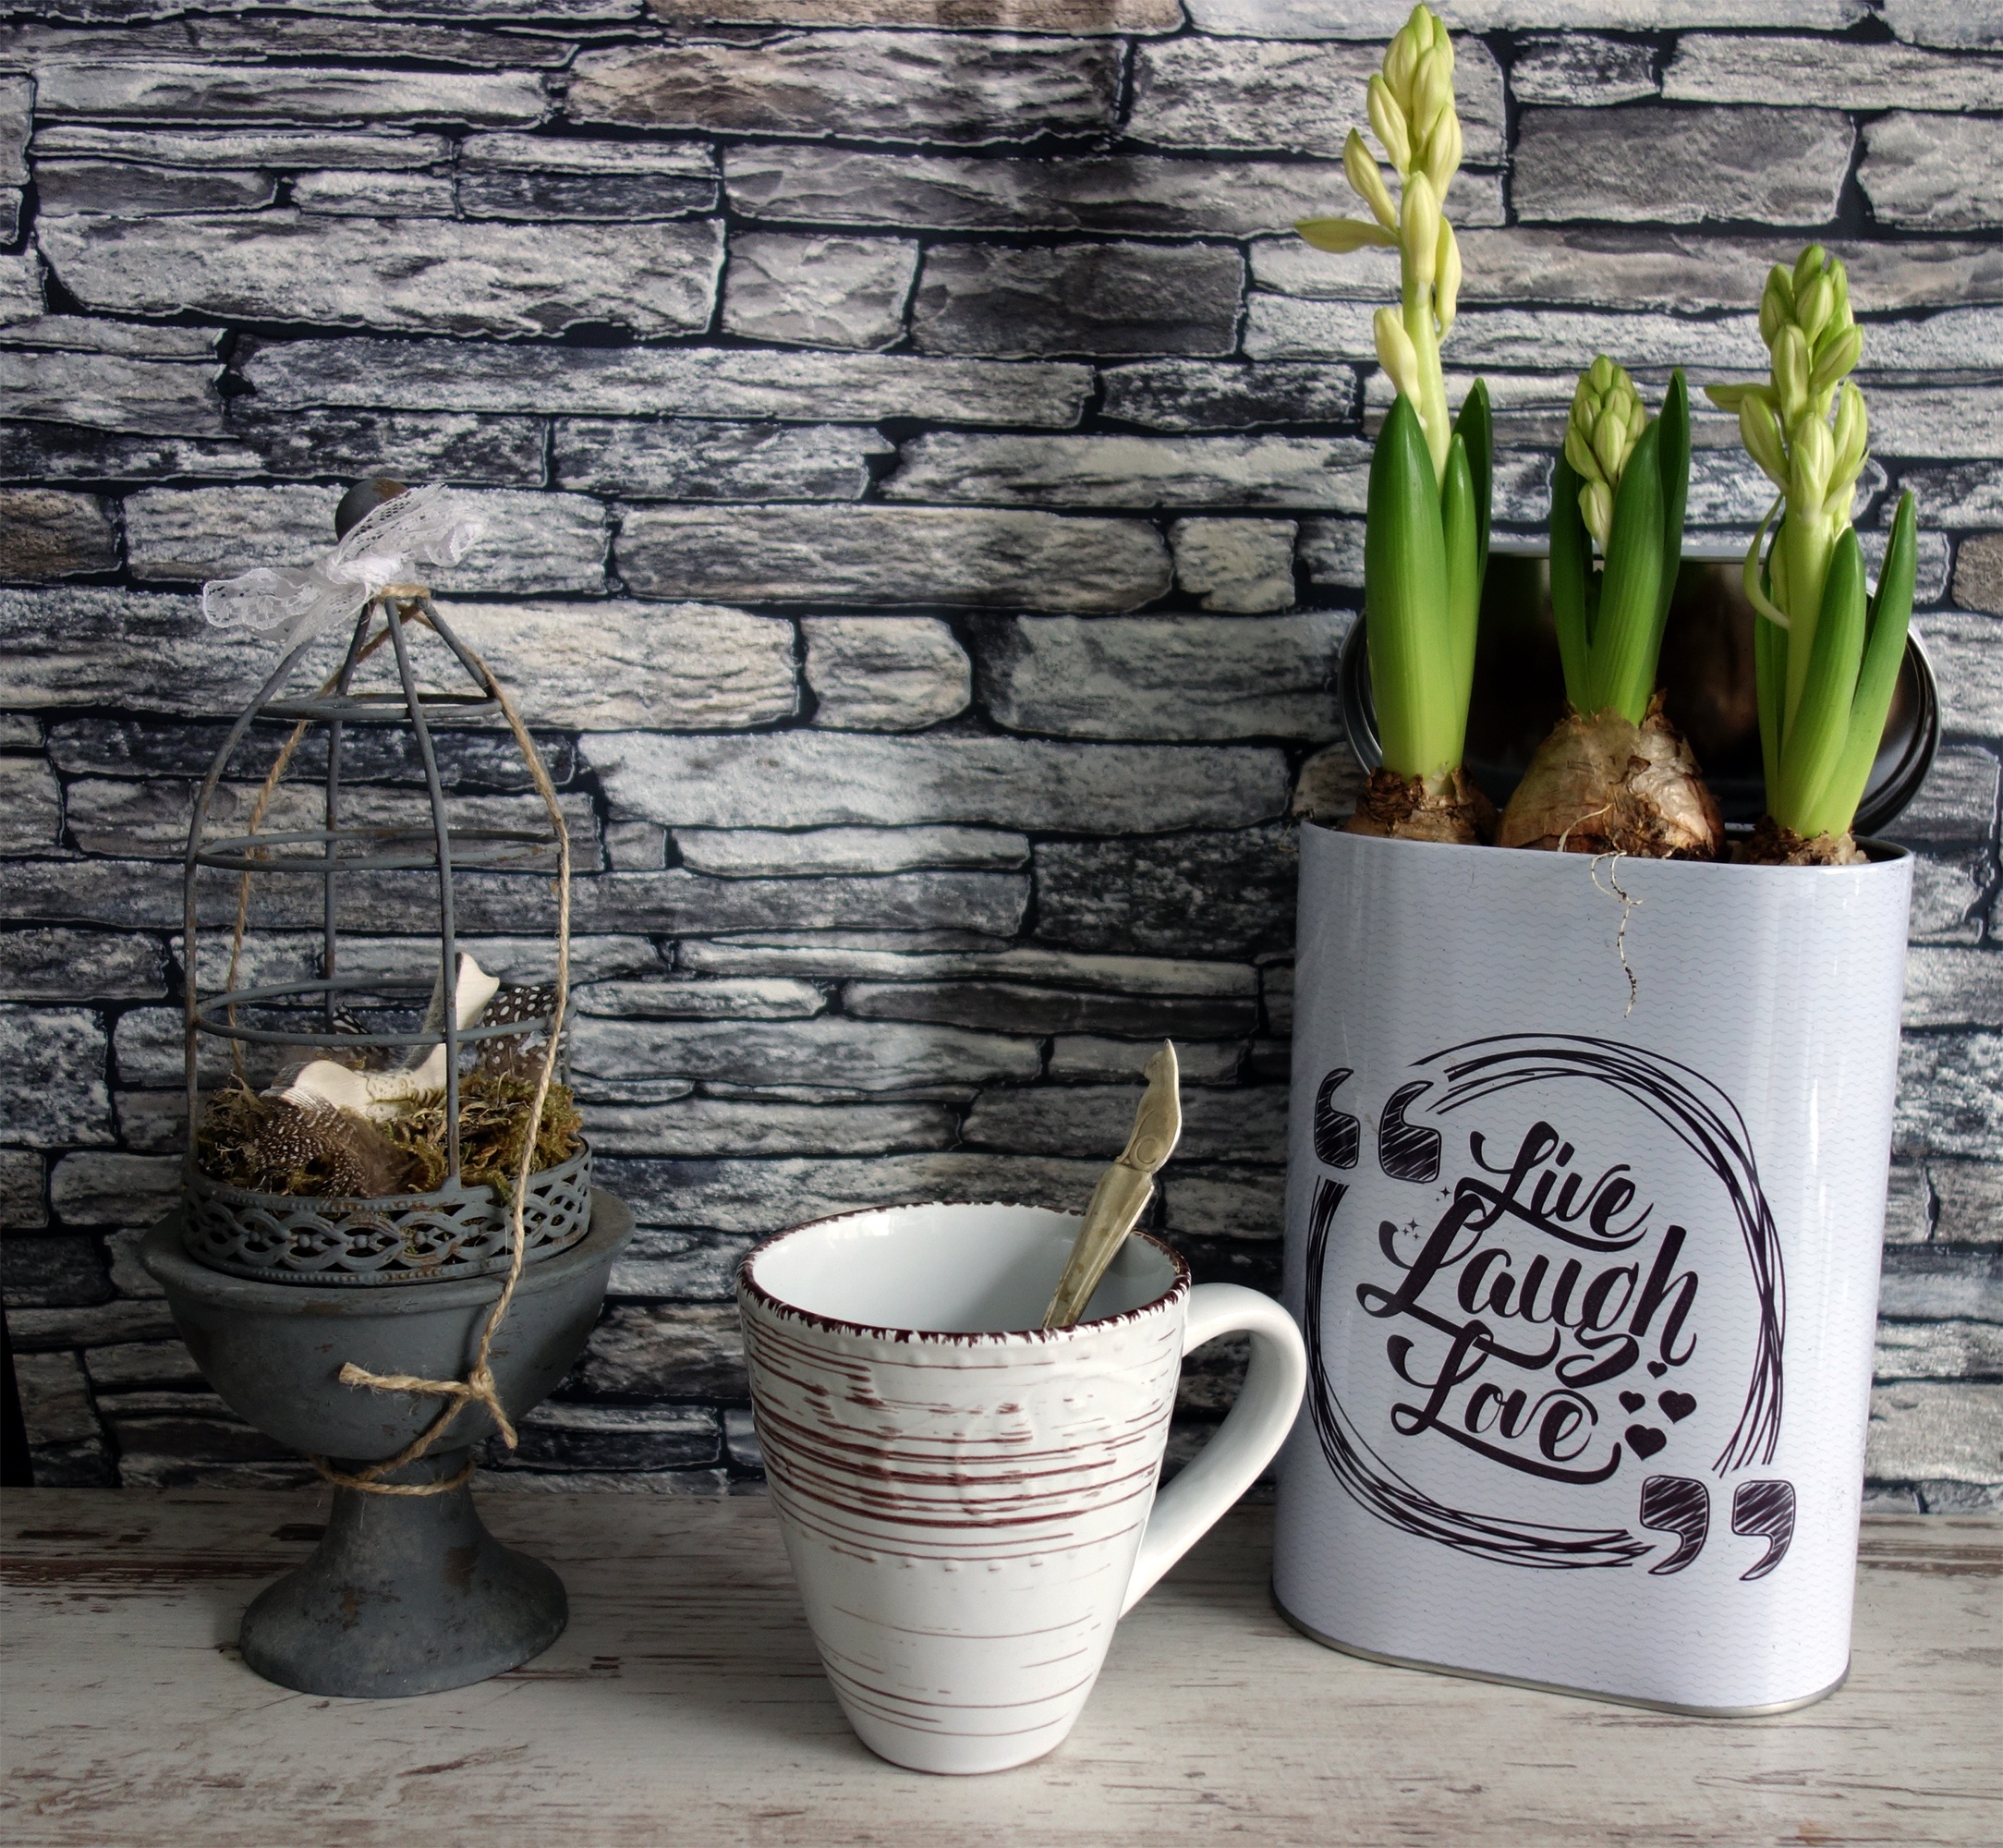
blossom, vintage, antique, bloom, old, rustic, cup, decoration, ceramic, nostalgia, still life, cage, arrangement, background, farmhouse, shabby, memories, nostalgic, flowerpot, historically, hyacinth, country house, passed, shabby chic